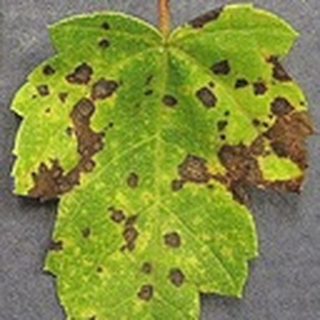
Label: cotton_target_spot